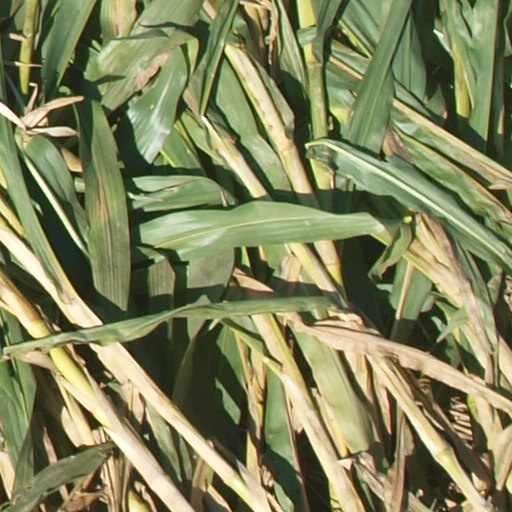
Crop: maize; corn